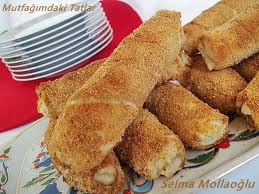
Yemek: borek